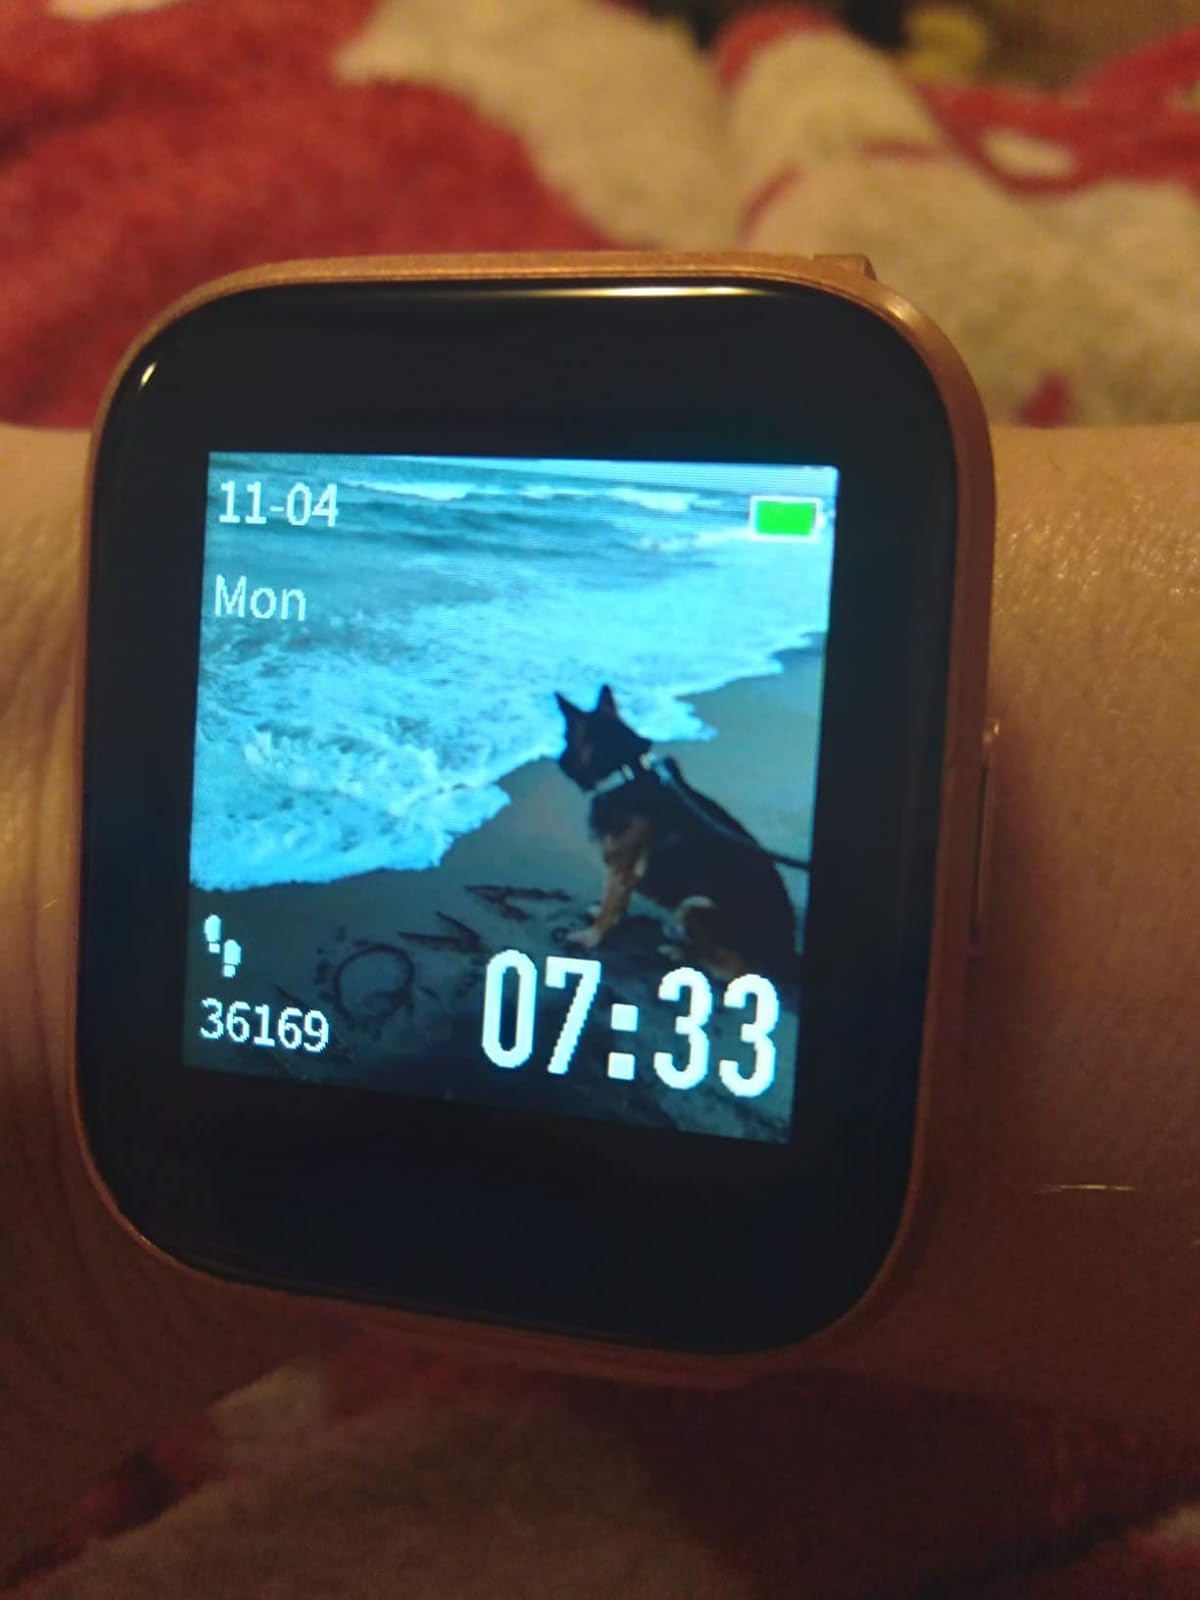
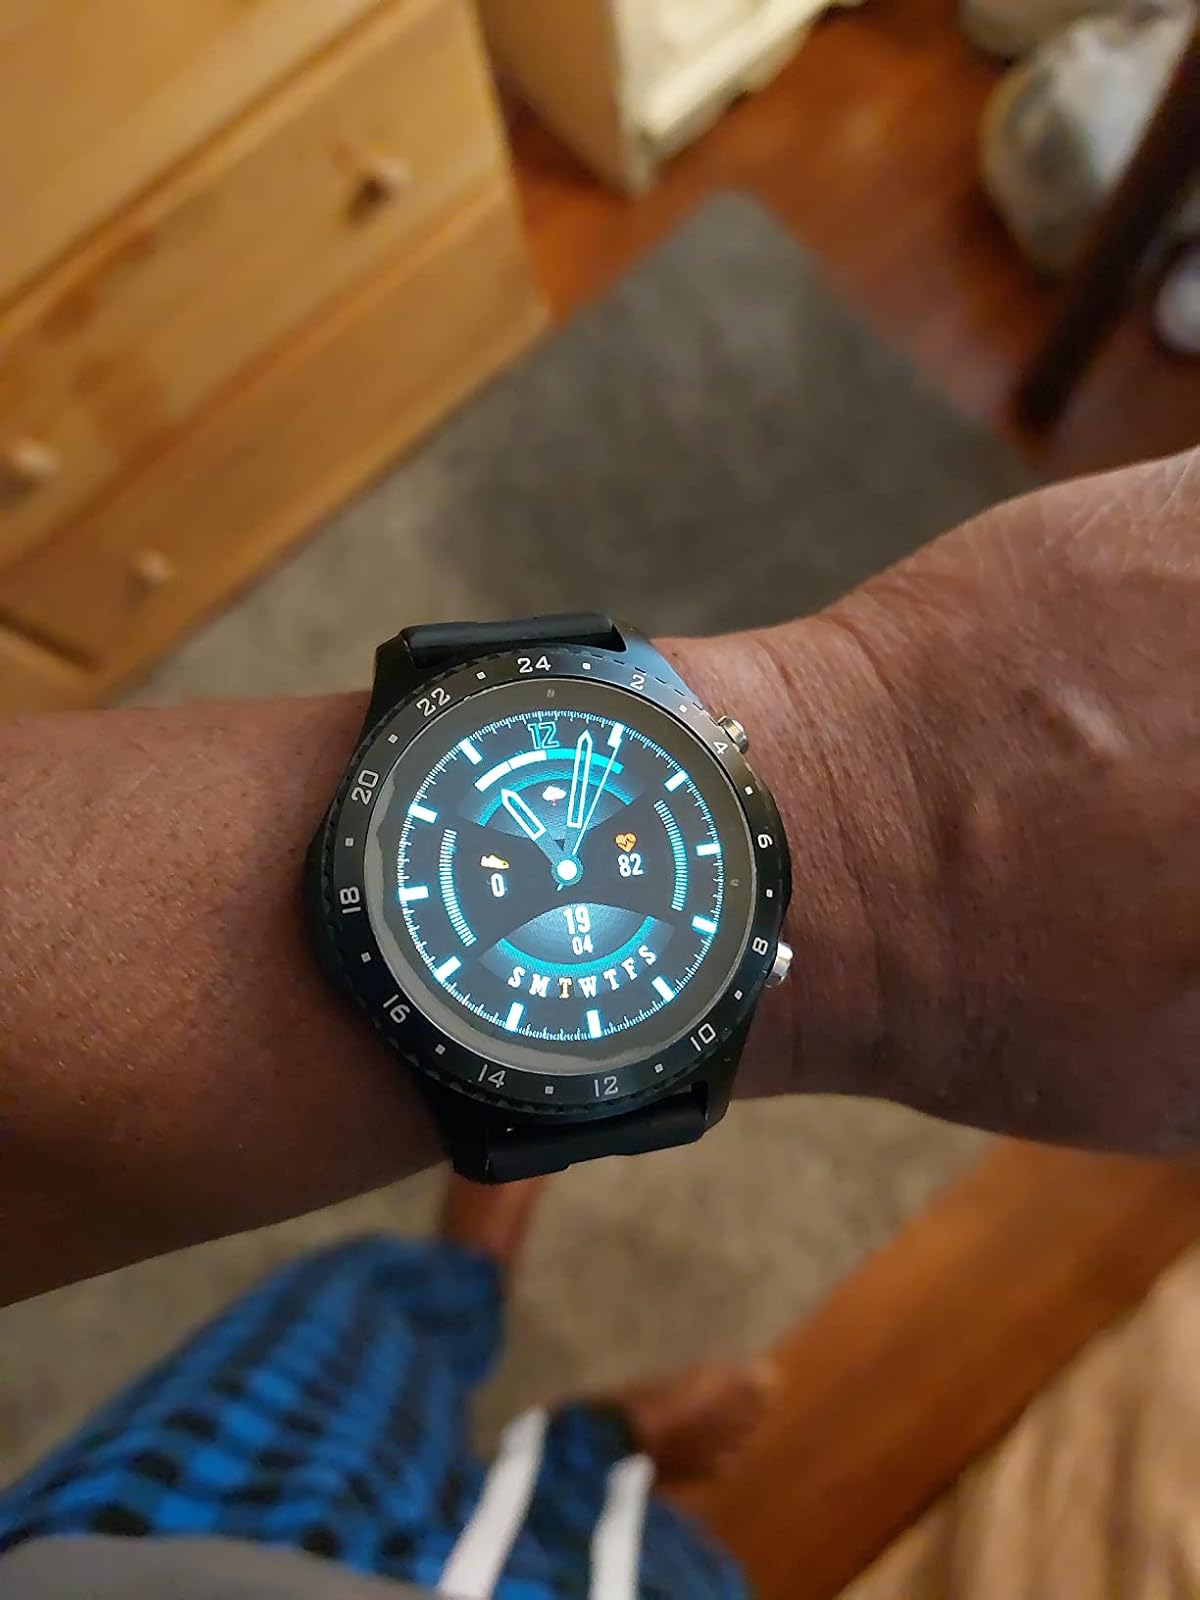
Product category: smartwatch
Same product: no